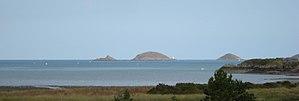
Mez de Goëlo vus depuis l'Abbaye de Beauport
Le Mez de Goëlo est un groupe d'îlots des Côtes-d'Armor, Bretagne, dans la baie de Saint-Brieuc, entre l'anse de Paimpol au nord-ouest et l'anse de Bréhec au sud-est. Il se compose principalement du grand et du petit Mez de Goëlo, à la pointe de Plouézec, située sur le territoire de la commune de Plouézec.